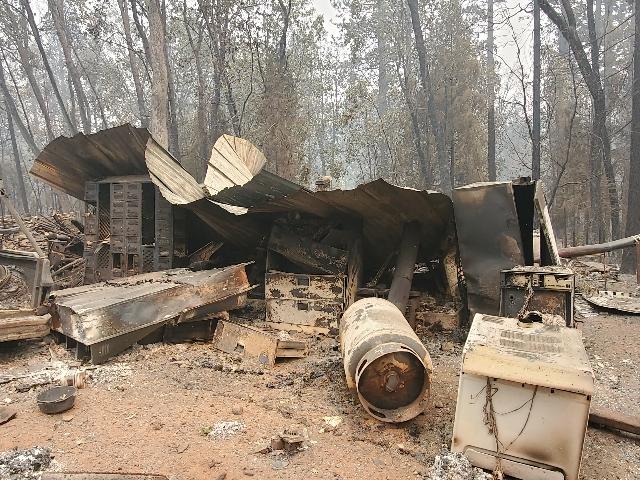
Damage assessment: destroyed